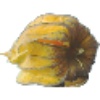
Label: physalis_with_husk